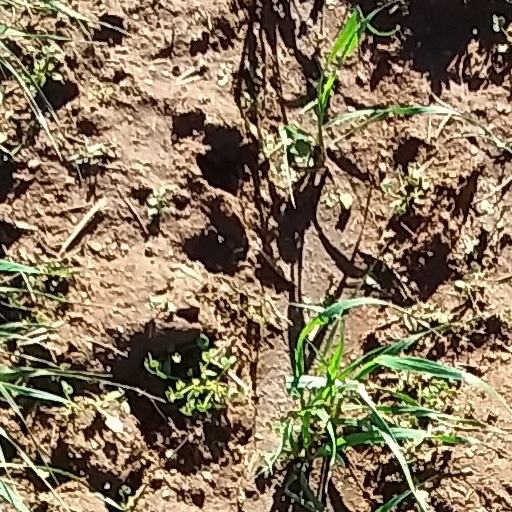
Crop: wheat